New York State Route 840

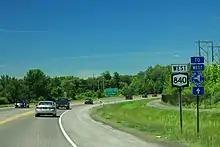
NY 840 westbound approaching Halsey Road

NY 840 begins at an intersection with Halsey Road (CR 52) and Judd Road in the town of Whitestown. North of this junction, NY 840 continues as Judd Road, designated as CR 840. NY 840 initially heads south as a two-lane expressway through a rural portion of Oneida County to an at-grade intersection with Clark Mills Road (CR 19), where it becomes a two-lane freeway and turns southeast to parallel a set of high-voltage power lines through the town. Upon crossing into the town of New Hartford, NY 840 becomes a two-lane divided freeway and turns again to follow a more easterly routing.